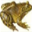
Label: frog